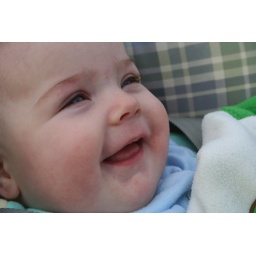
Smiley girl when we're at the park. She liked the malard ducks we saw in the stream.